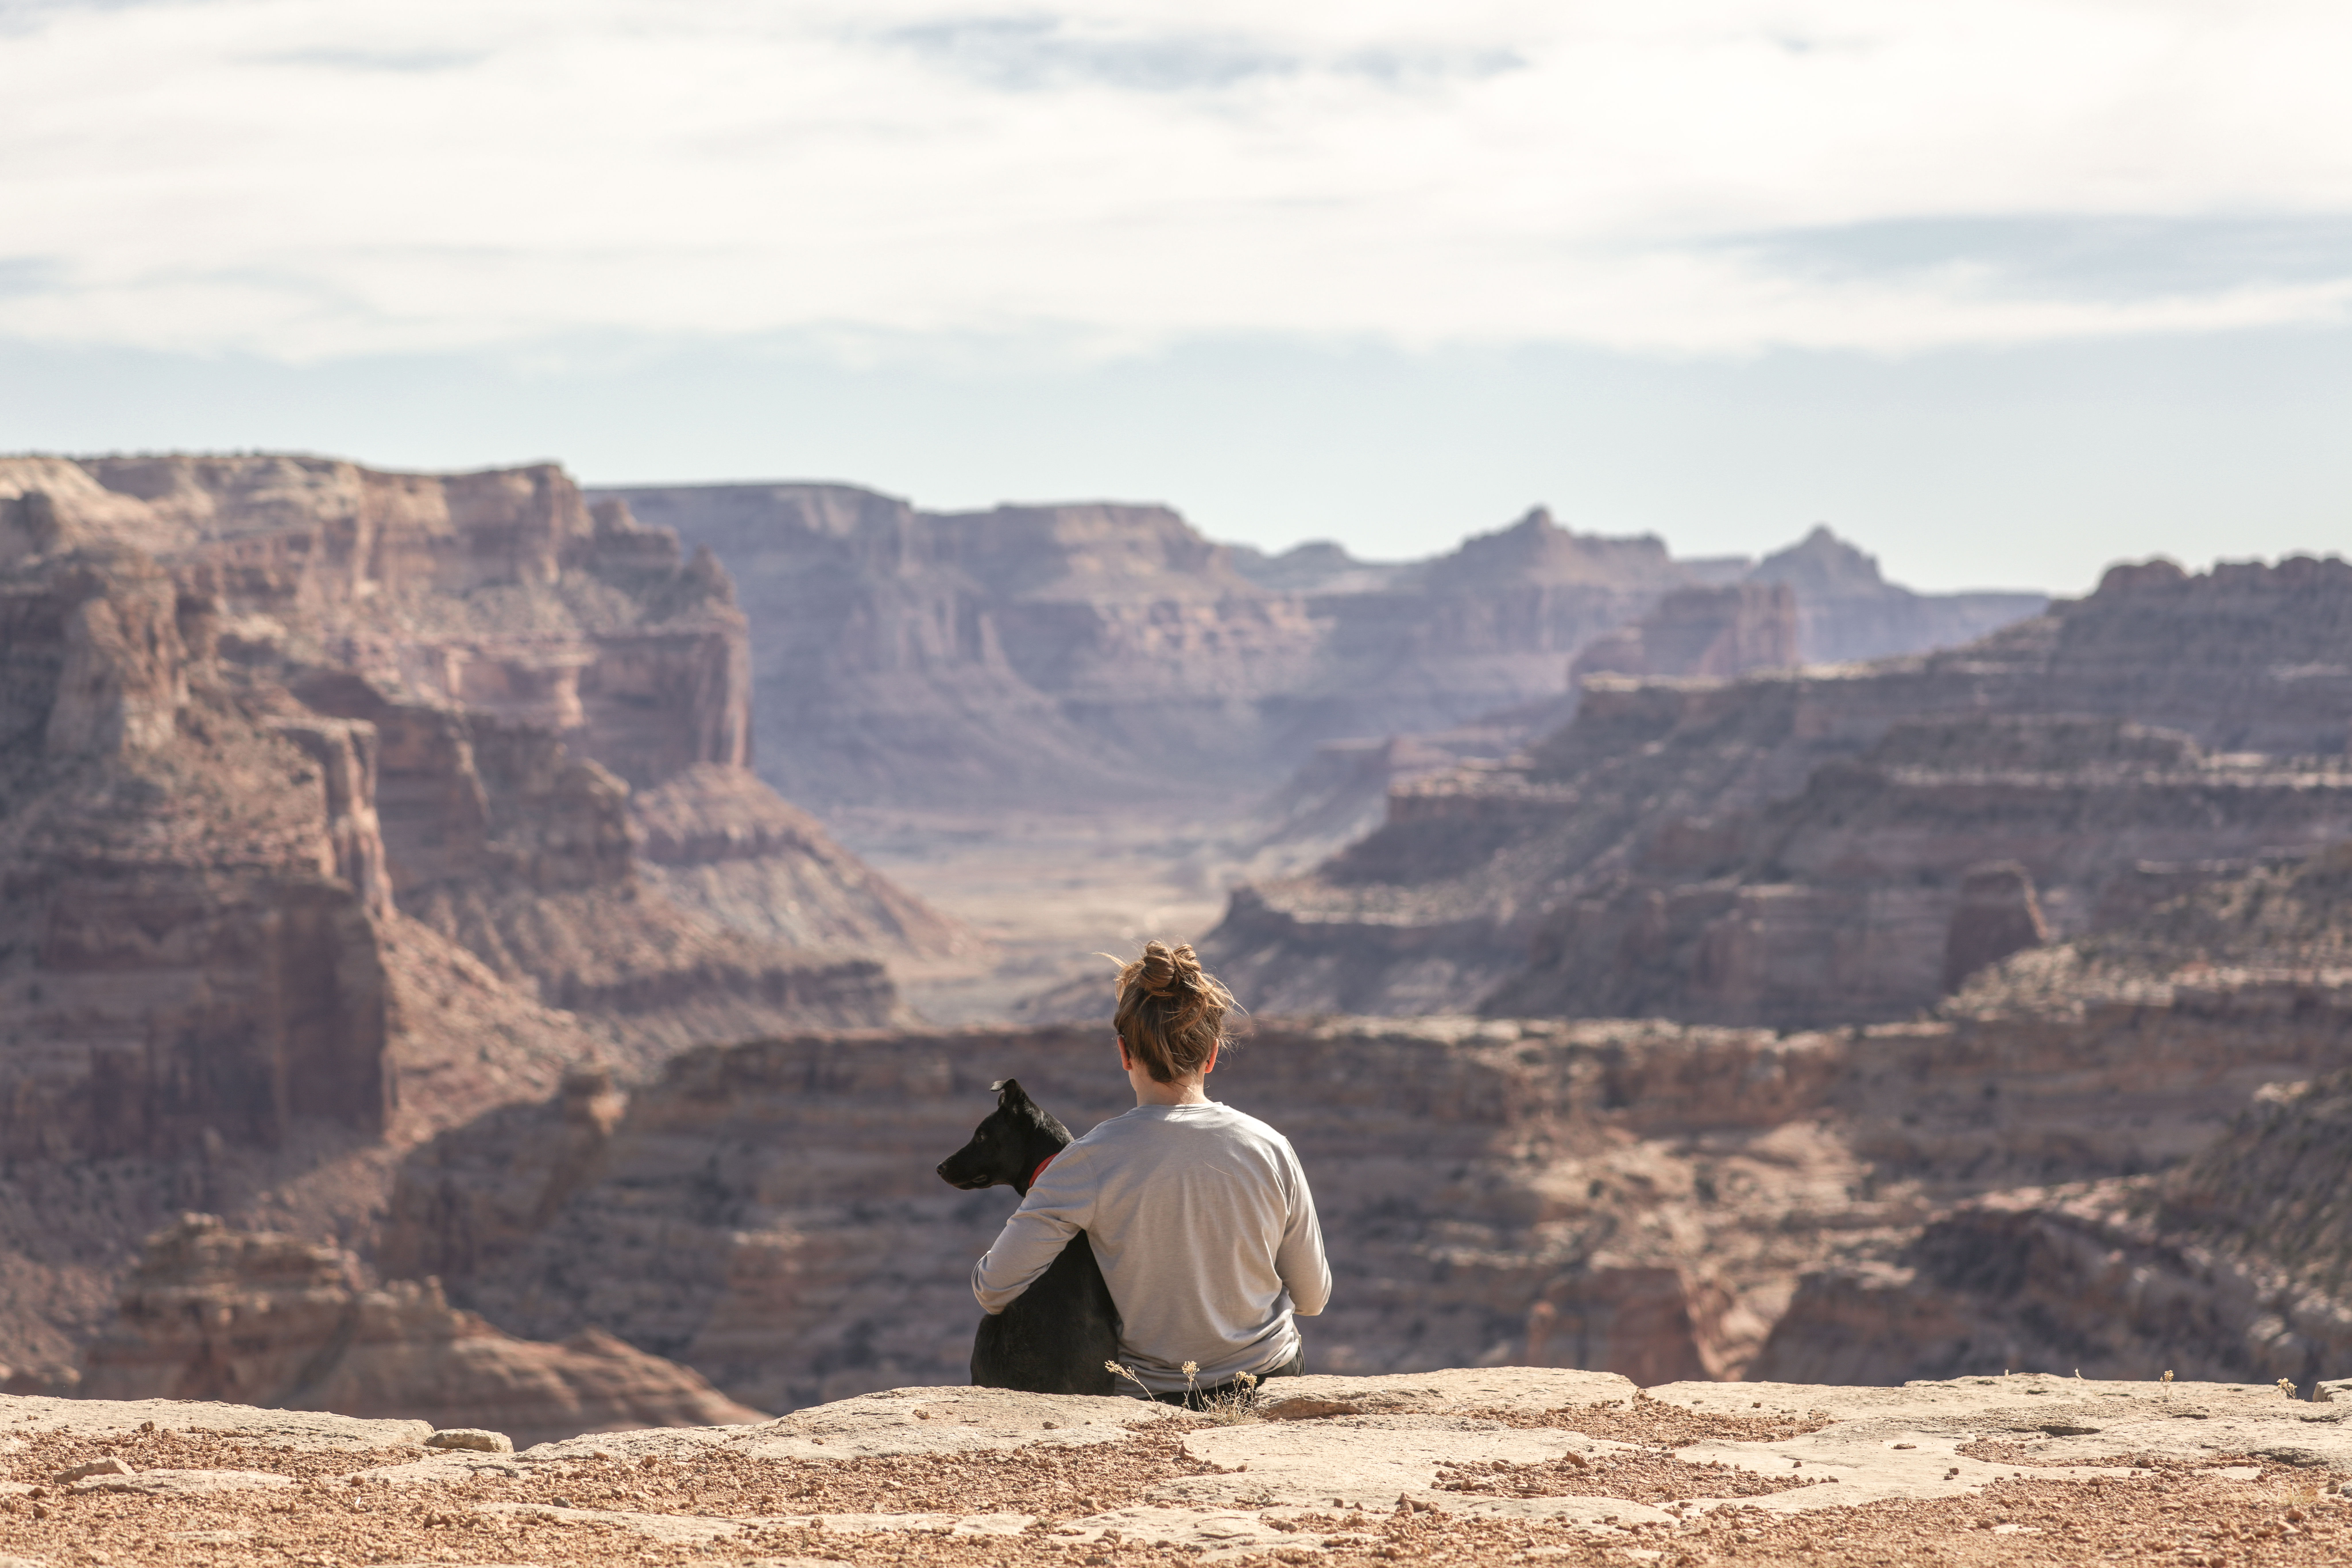
landscape, desert, valley, canyon, geology, badlands, plateau, wadi, landform, natural environment, geographical feature